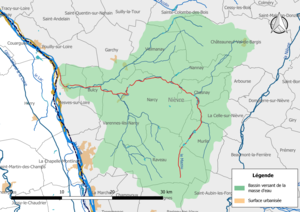
Carte de la masse d'eau «
Le Mazou est un cours d'eau français qui coule dans le département de la Nièvre. C'est un affluent de la Loire en rive droite.